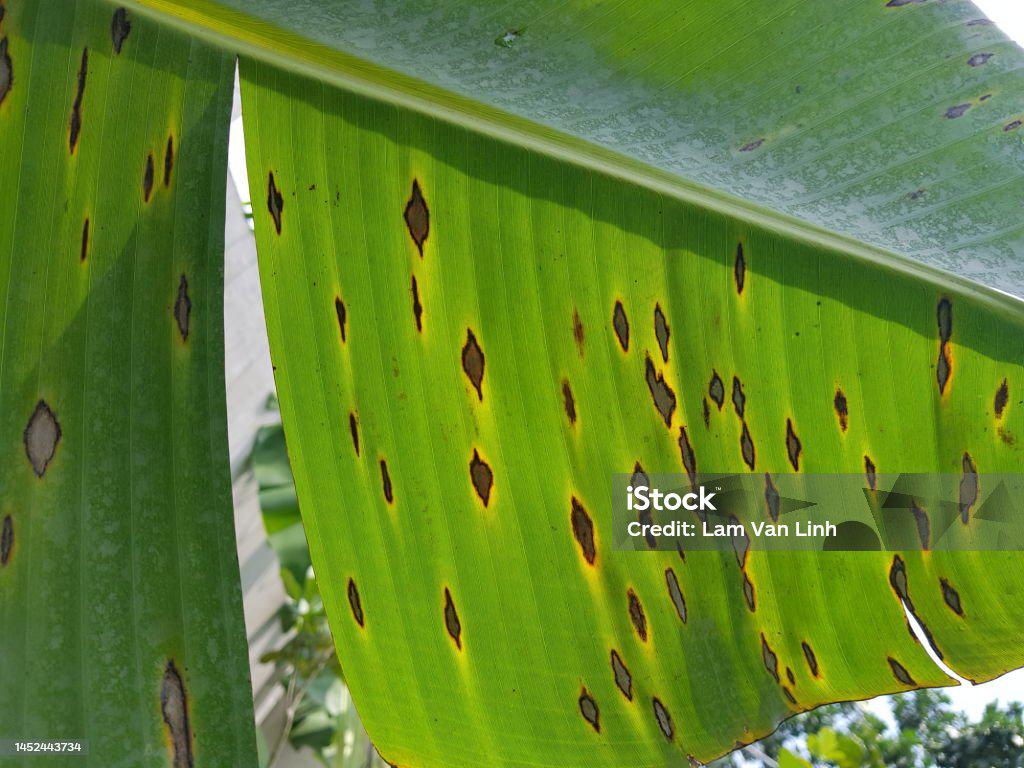
Plant: Banana
Disease: banana cordana leaf spot